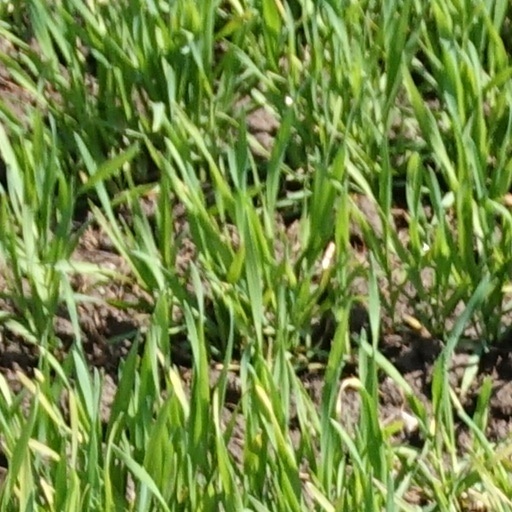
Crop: wheat